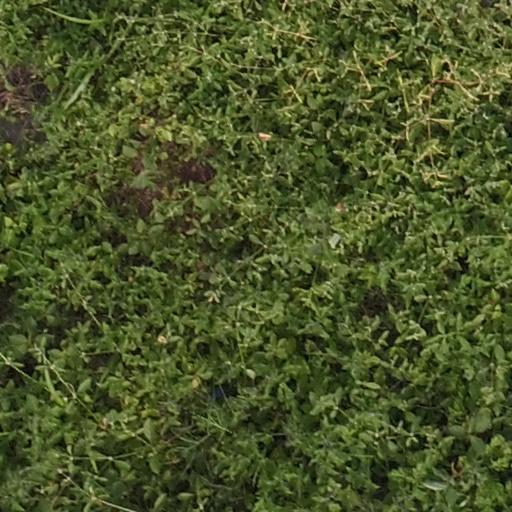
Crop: maize; corn